Balboa Yacht Club

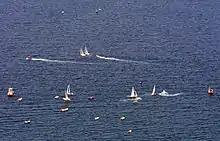
BYC Governors Cup, July 18, 2014

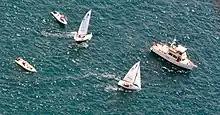
Governor's Cup racers

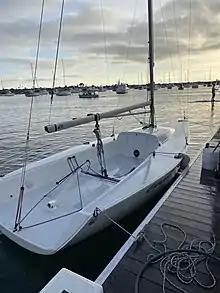
Governor's Cup 21 'Calypso', used for match race training at BYC.

The regatta was established in 1967 when the then California Governor Ronald Reagan donated the cup to Chet and Glee Purcell. Reagan declared the cup be "for the purpose of encouraging Youth Racing in the State of California and the recognition of the skill and high performance of those men and women under twenty years of age," which agreed with vision the Mr. and Mrs. Purcell shared.